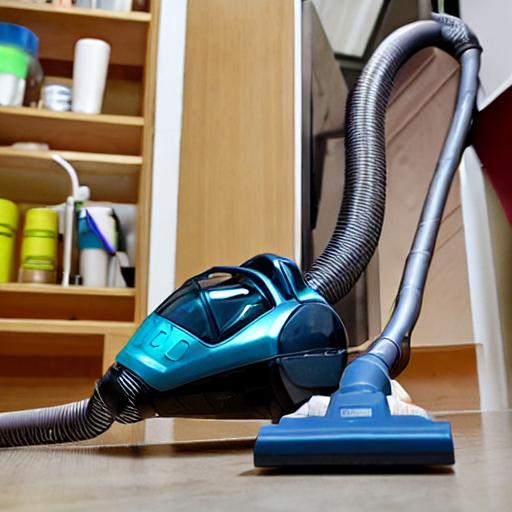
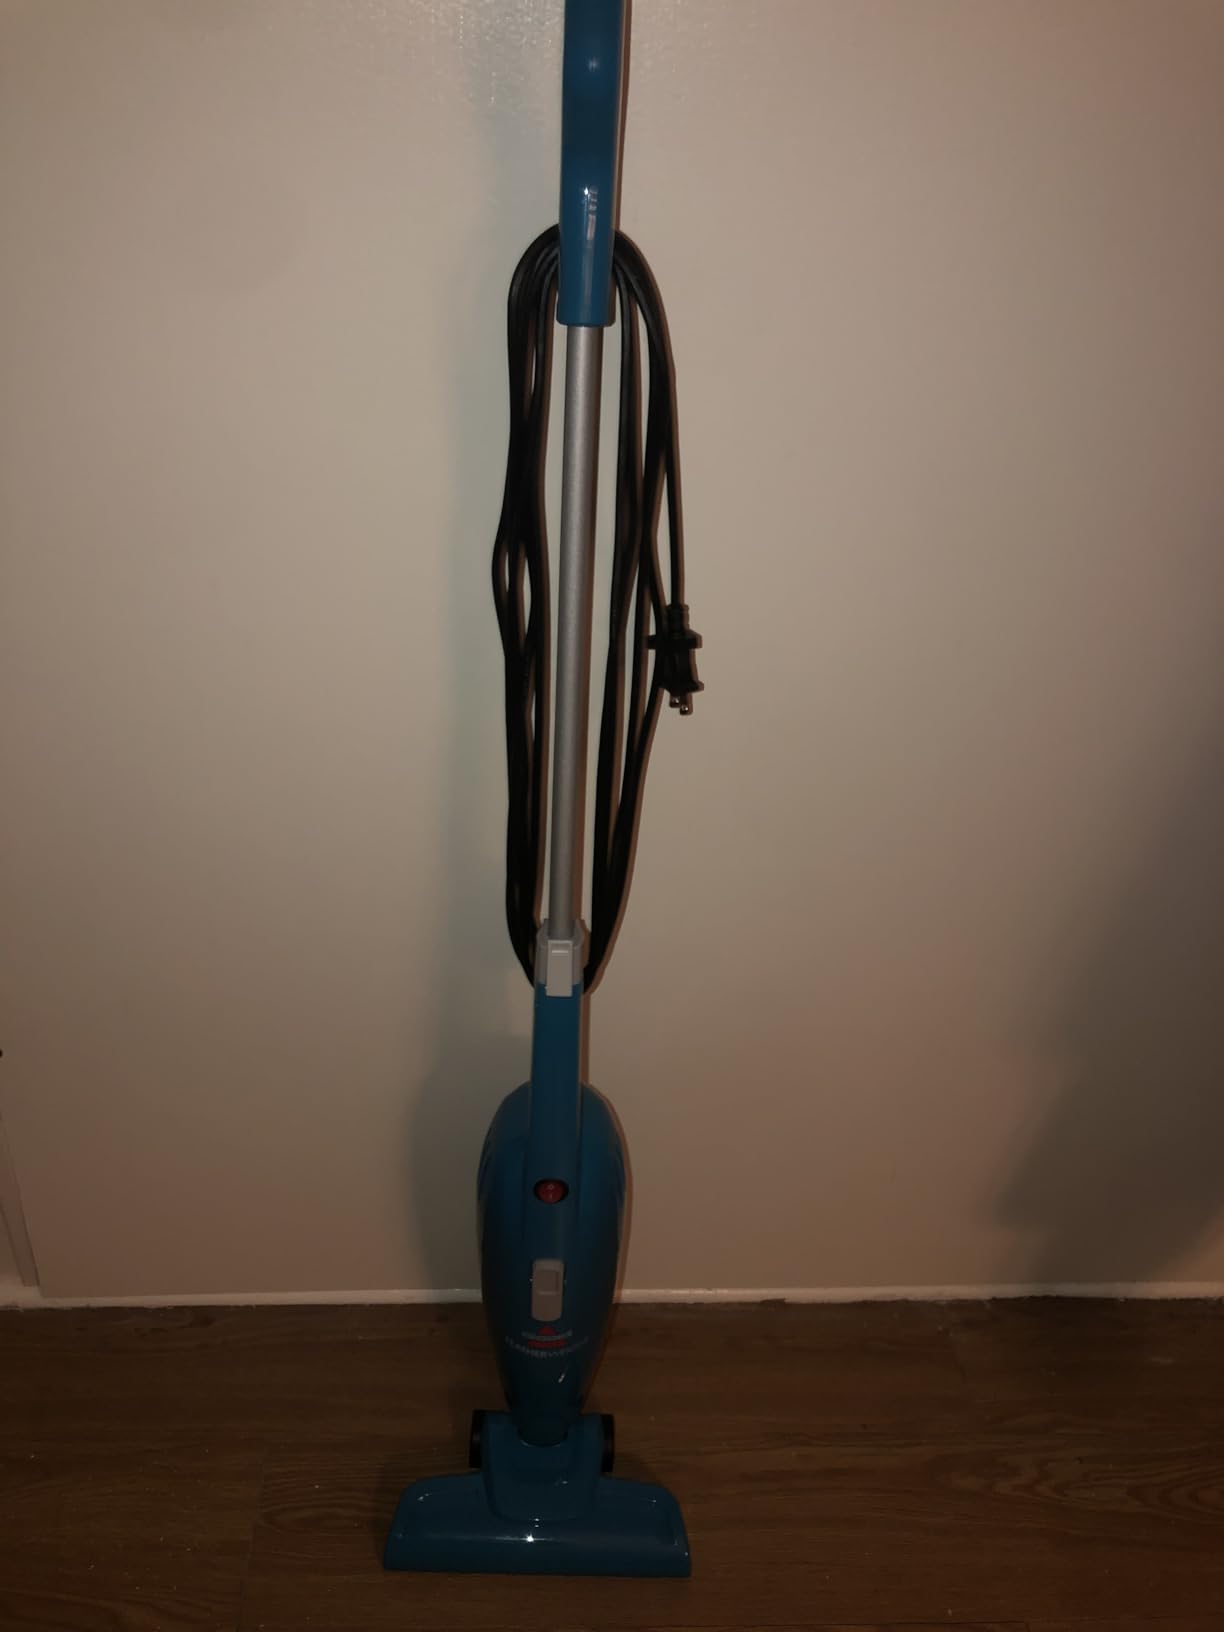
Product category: items_vacuum
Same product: no